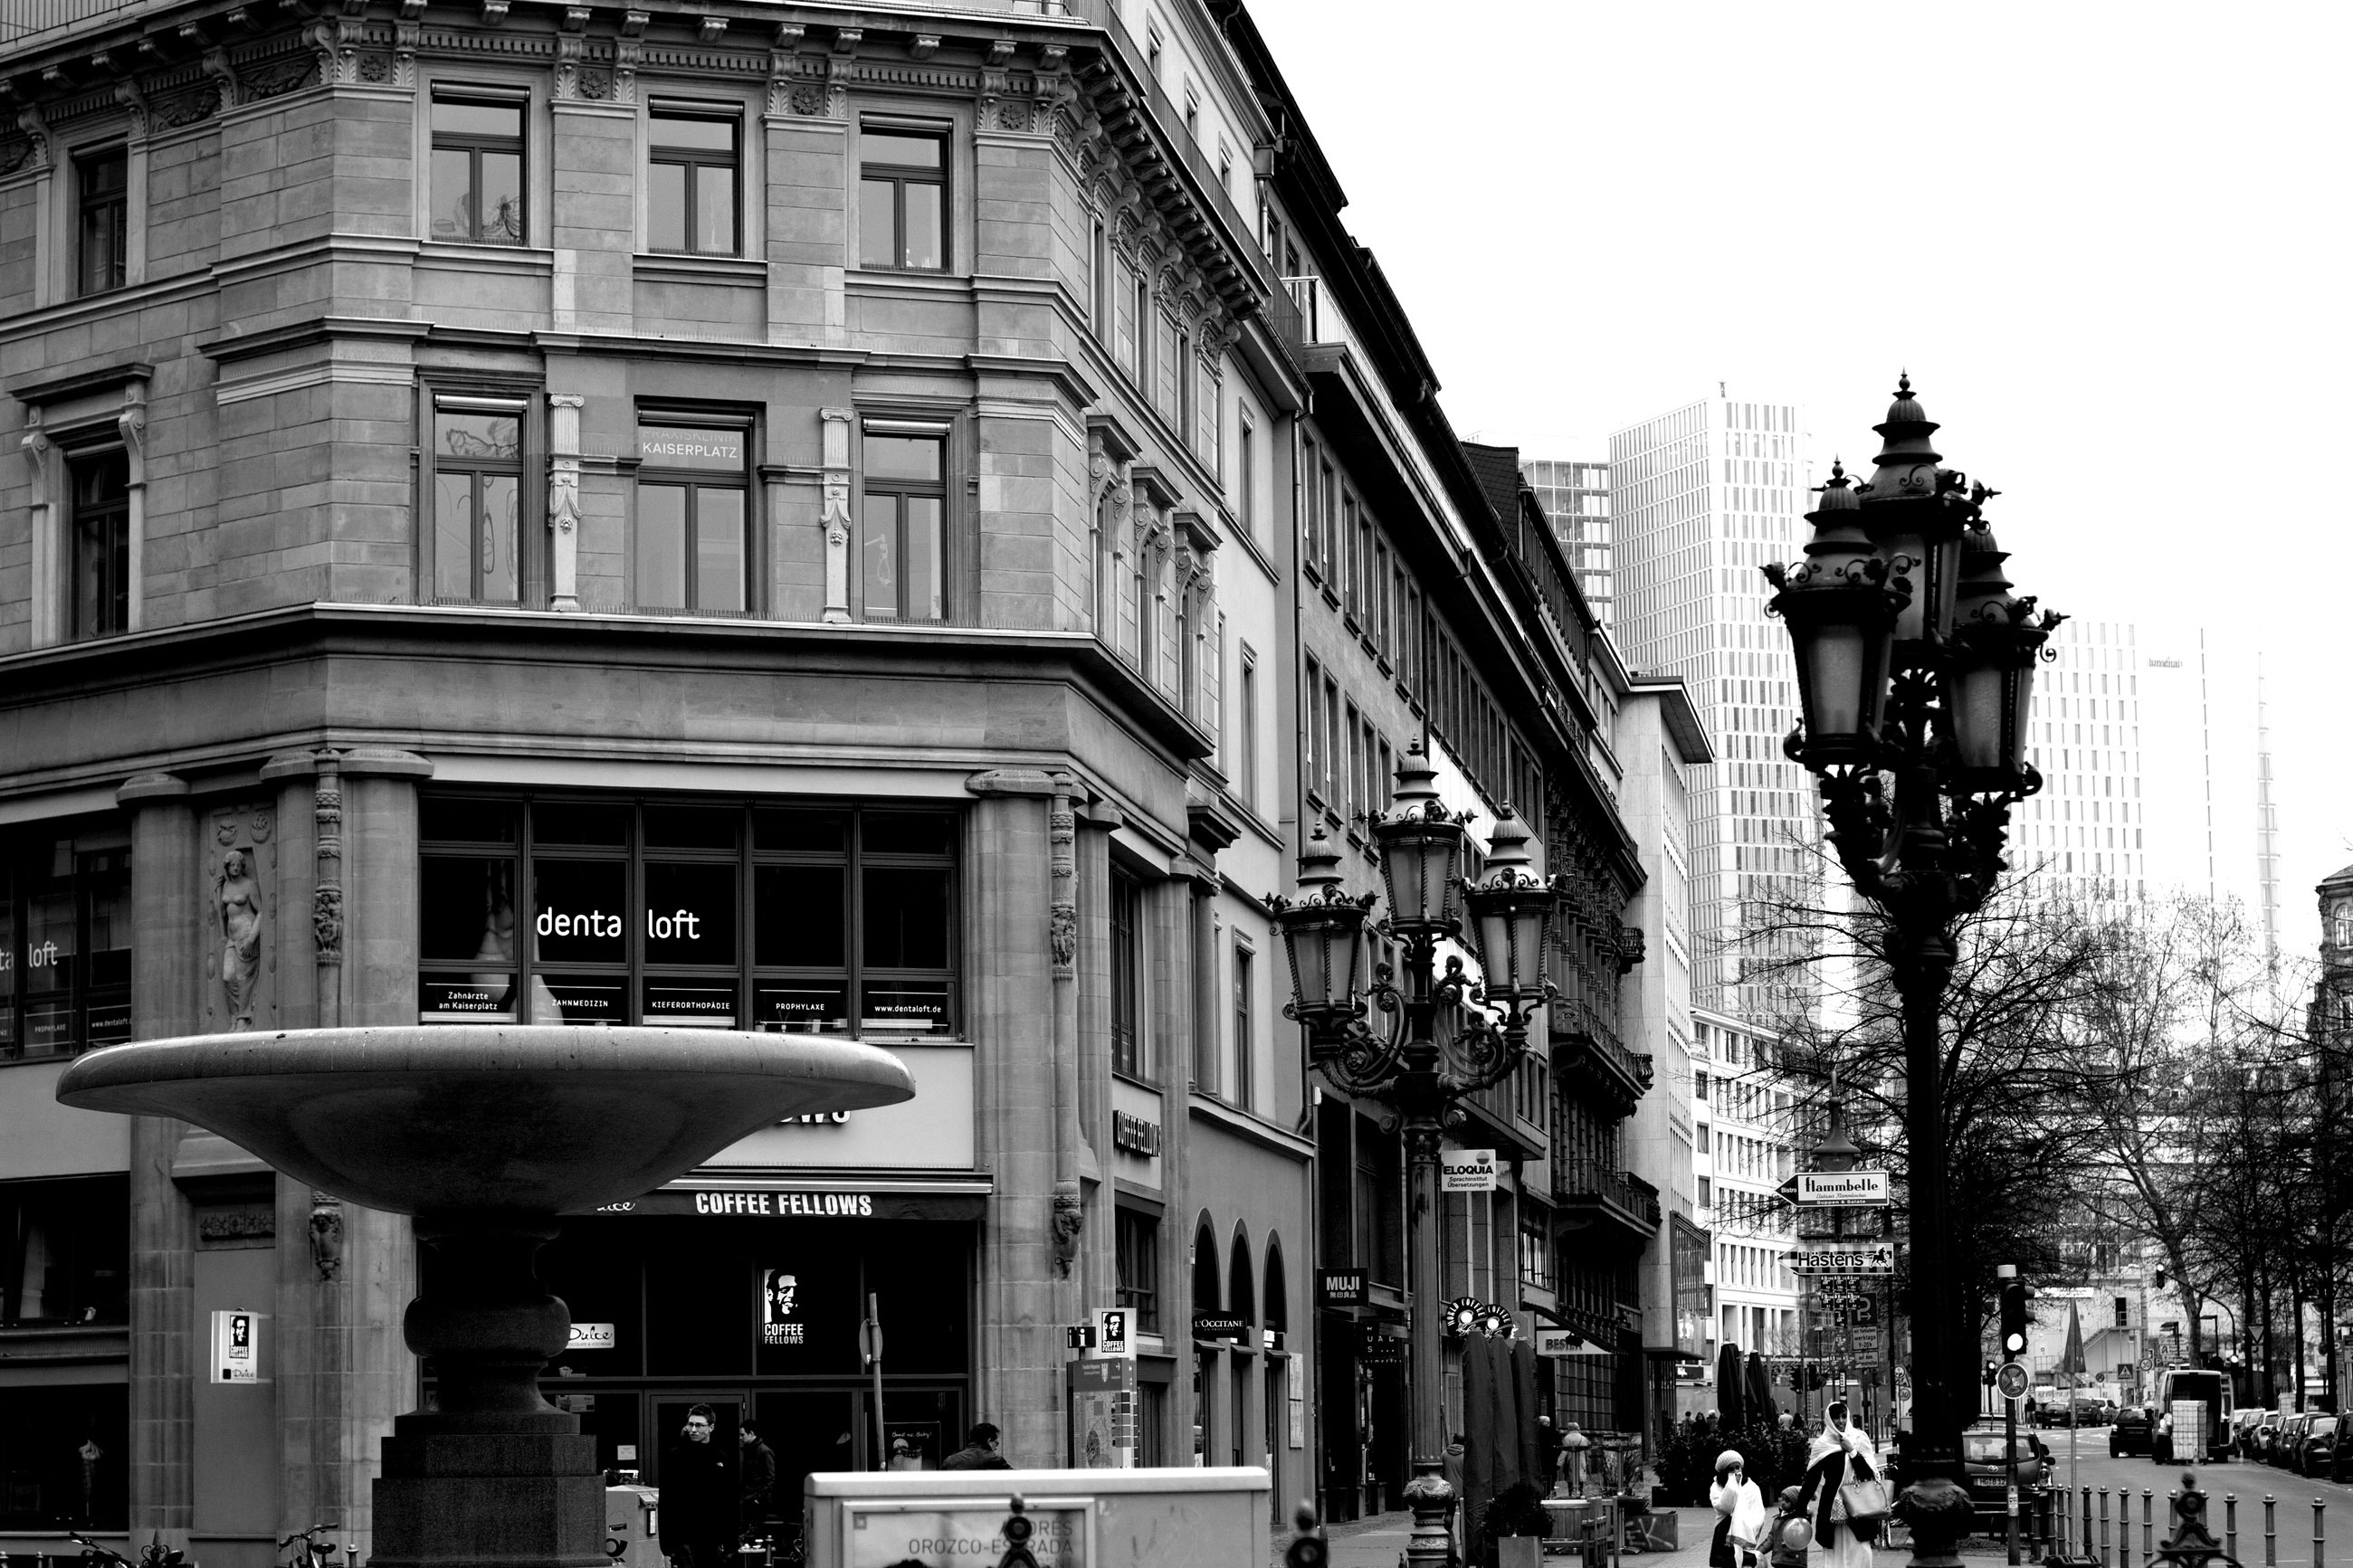
black and white, architecture, road, street, photography, town, building, city, skyscraper, cityscape, downtown, landmark, facade, monochrome, infrastructure, shape, historically, frankfurt, metropolis, neighbourhood, urban area, monochrome photography, human settlement